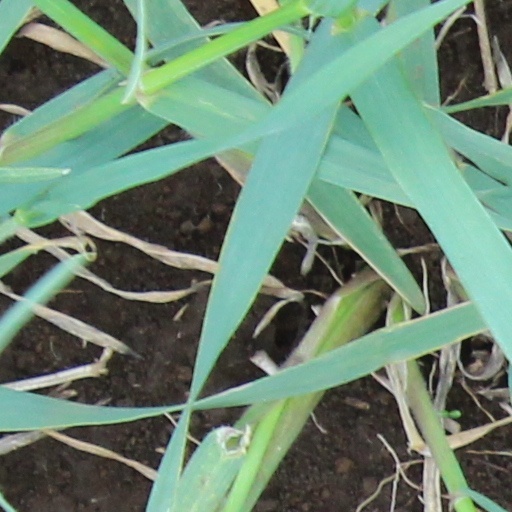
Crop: wheat